2003

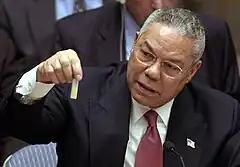
Colin Powell holds a model of an anthrax vial in his speech to the United Nations on February 5

The Herto Man was dated to approximately 160,000 years ago and proposed as a human subspecies "Homo sapiens idaltu". The findings provided additional evidence for the theory that humans originated in Africa. Another set of human fossils, a set of skulls first discovered in Mexico in 1959, were dated to approximately 13,000 years ago. Among nonhuman fossils, the dinosaur "Rajasaurus narmadensis" was described study of "Microraptor gui" fossils determined that it had asymmetrical feathers on its limbs that supported a theory of arboreal evolution for dinosaurs, "Ginkgo biloba" fossils from 121 million years ago closed a gap in the species' fossil record, Tetrapod fossils from the Late Devonian were discovered in China that indicated fast globalization of the clade, and fossilized spider silk was dated to at least 130 million years.